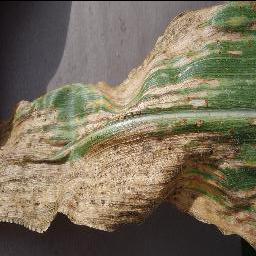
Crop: corn
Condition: (maize)_cercospora_spot_gray_spot